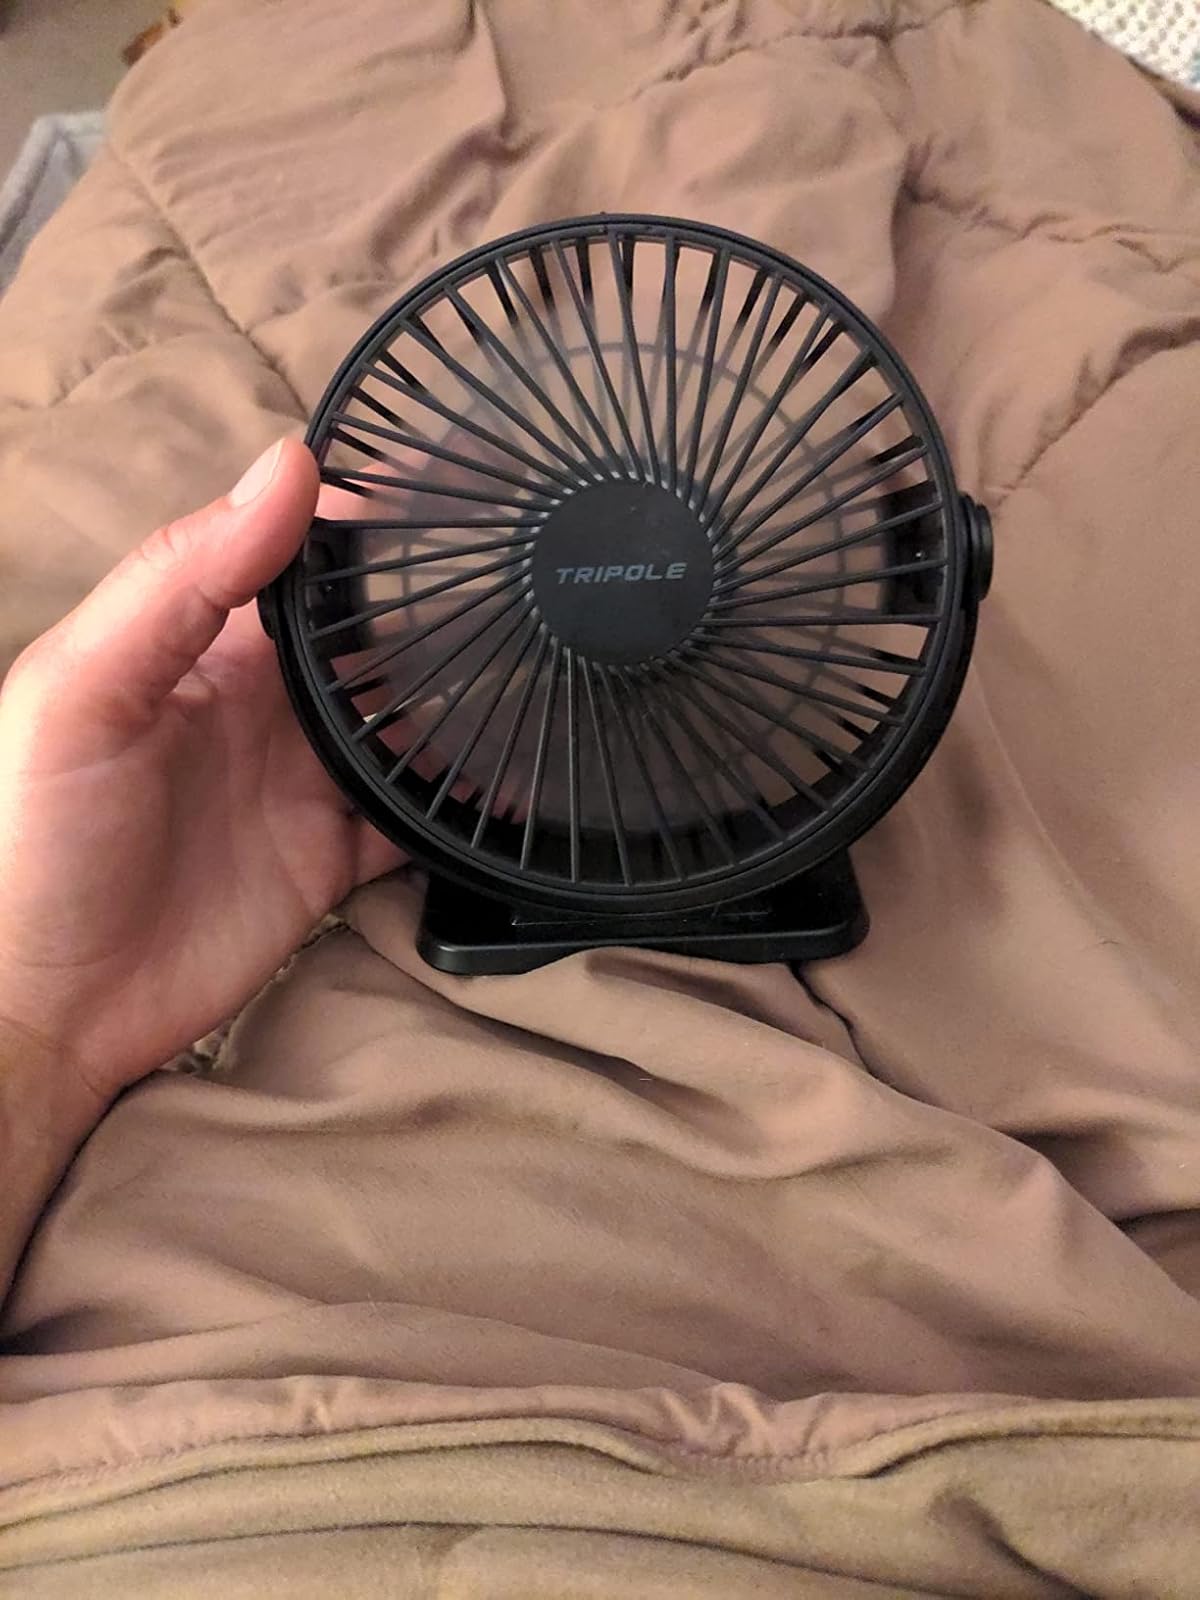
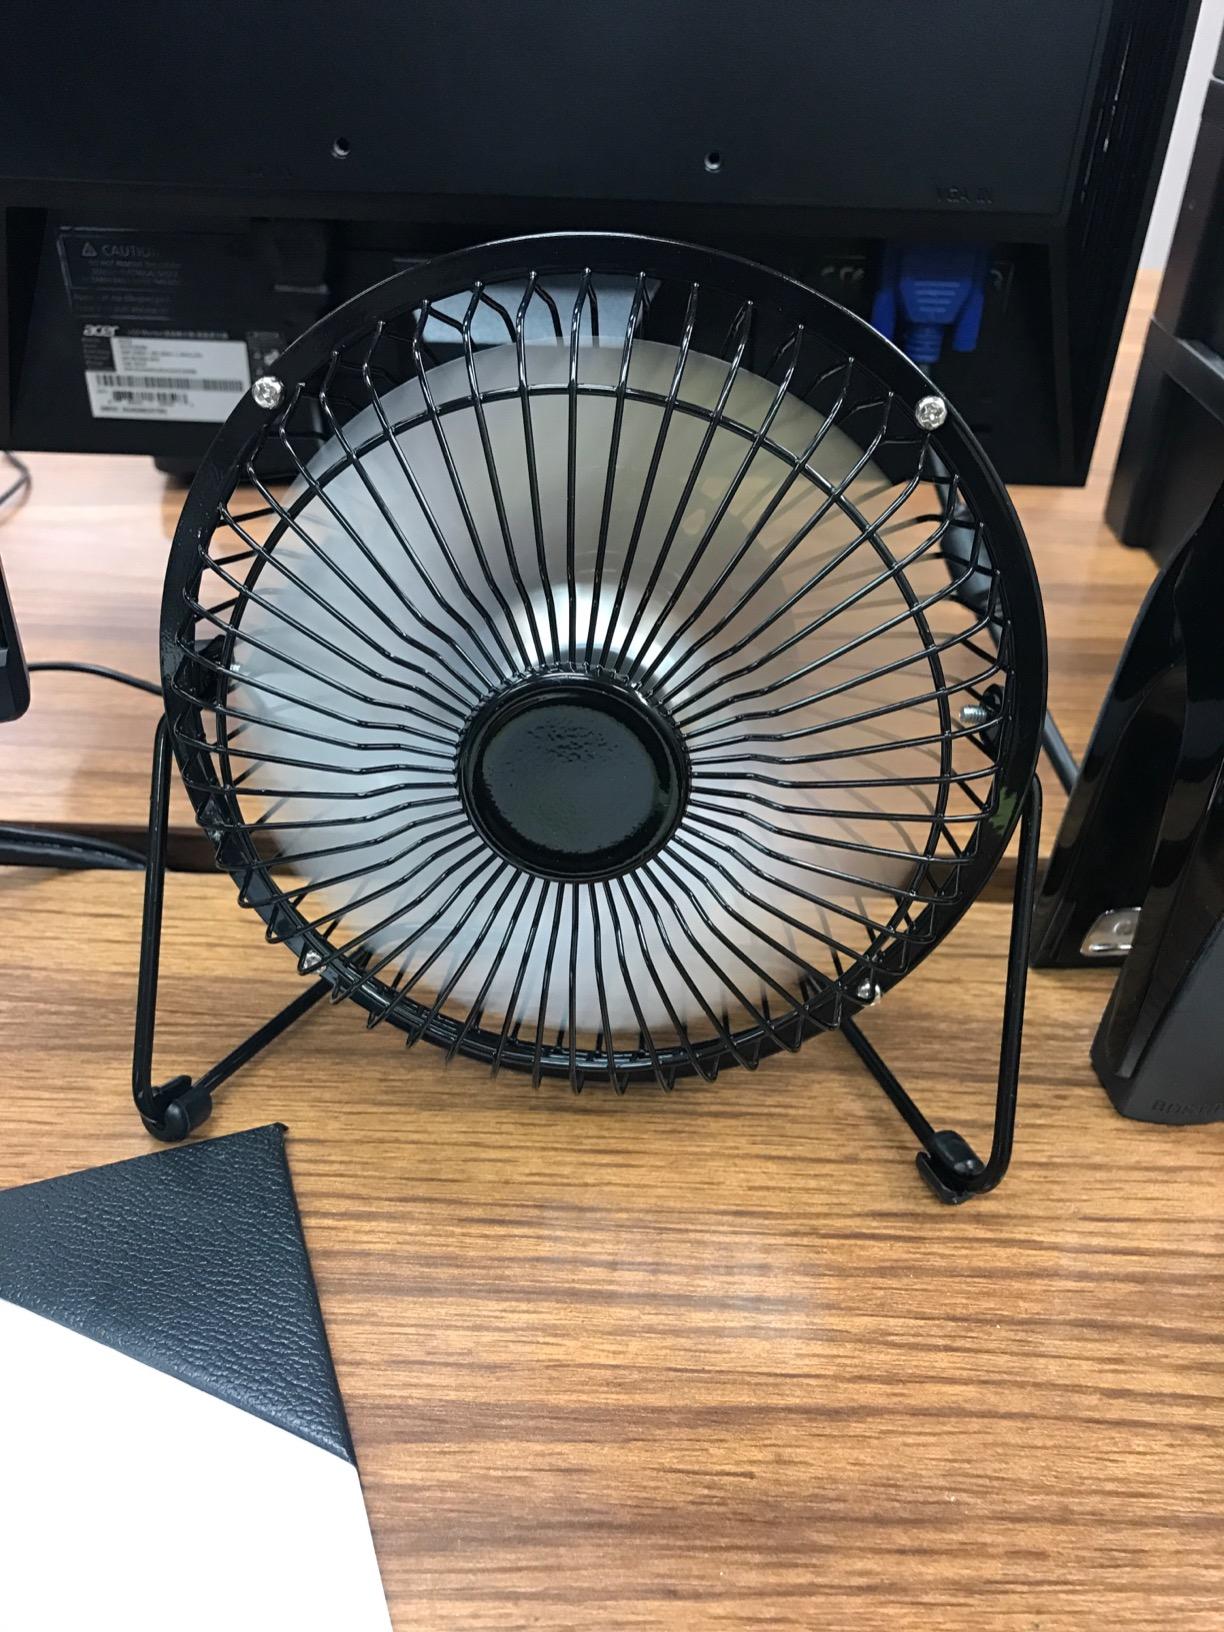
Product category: fan
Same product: no